Ballinacarriga Castle

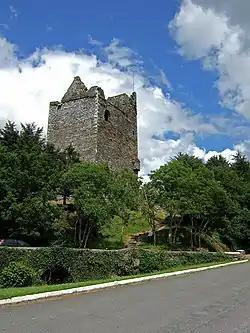
Ballinacarriga Castle

Ballinacarriga Castle ("Béal na Carraige" in Irish, meaning "Mouth of the Rock") is a 16th-century tower house located in the village of Ballinacarriga, about from the town of Dunmanway and from the village of Ballineen. It is a ruin but in good structural condition.